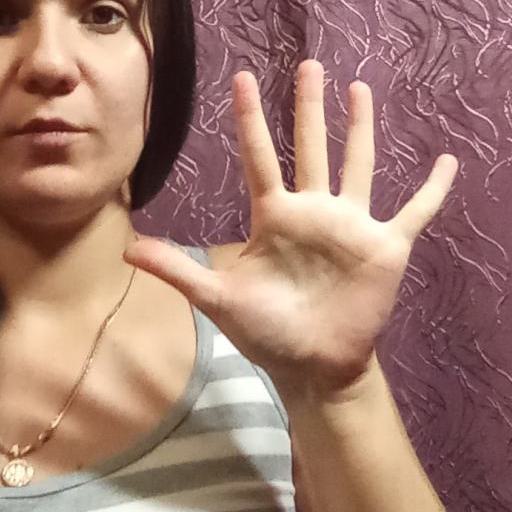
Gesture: palm